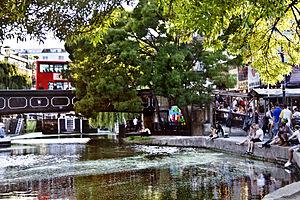
Le marché de Camden est un marché qui se tient à Camden Town à Londres. Il est composé de plusieurs grands marchés. Un petit marché alimentaire local s'y est installé depuis le début du XXᵉ siècle. On y trouve principalement des vêtements, des souvenirs et de l'artisanat. On peut également y trouver des meubles, des produits de maquillages ou encore de nombreux stands de nourriture.